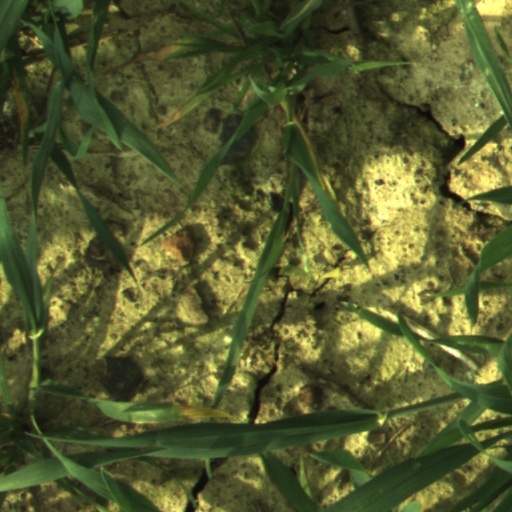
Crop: wheat